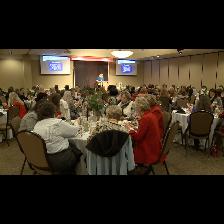
Label: Human